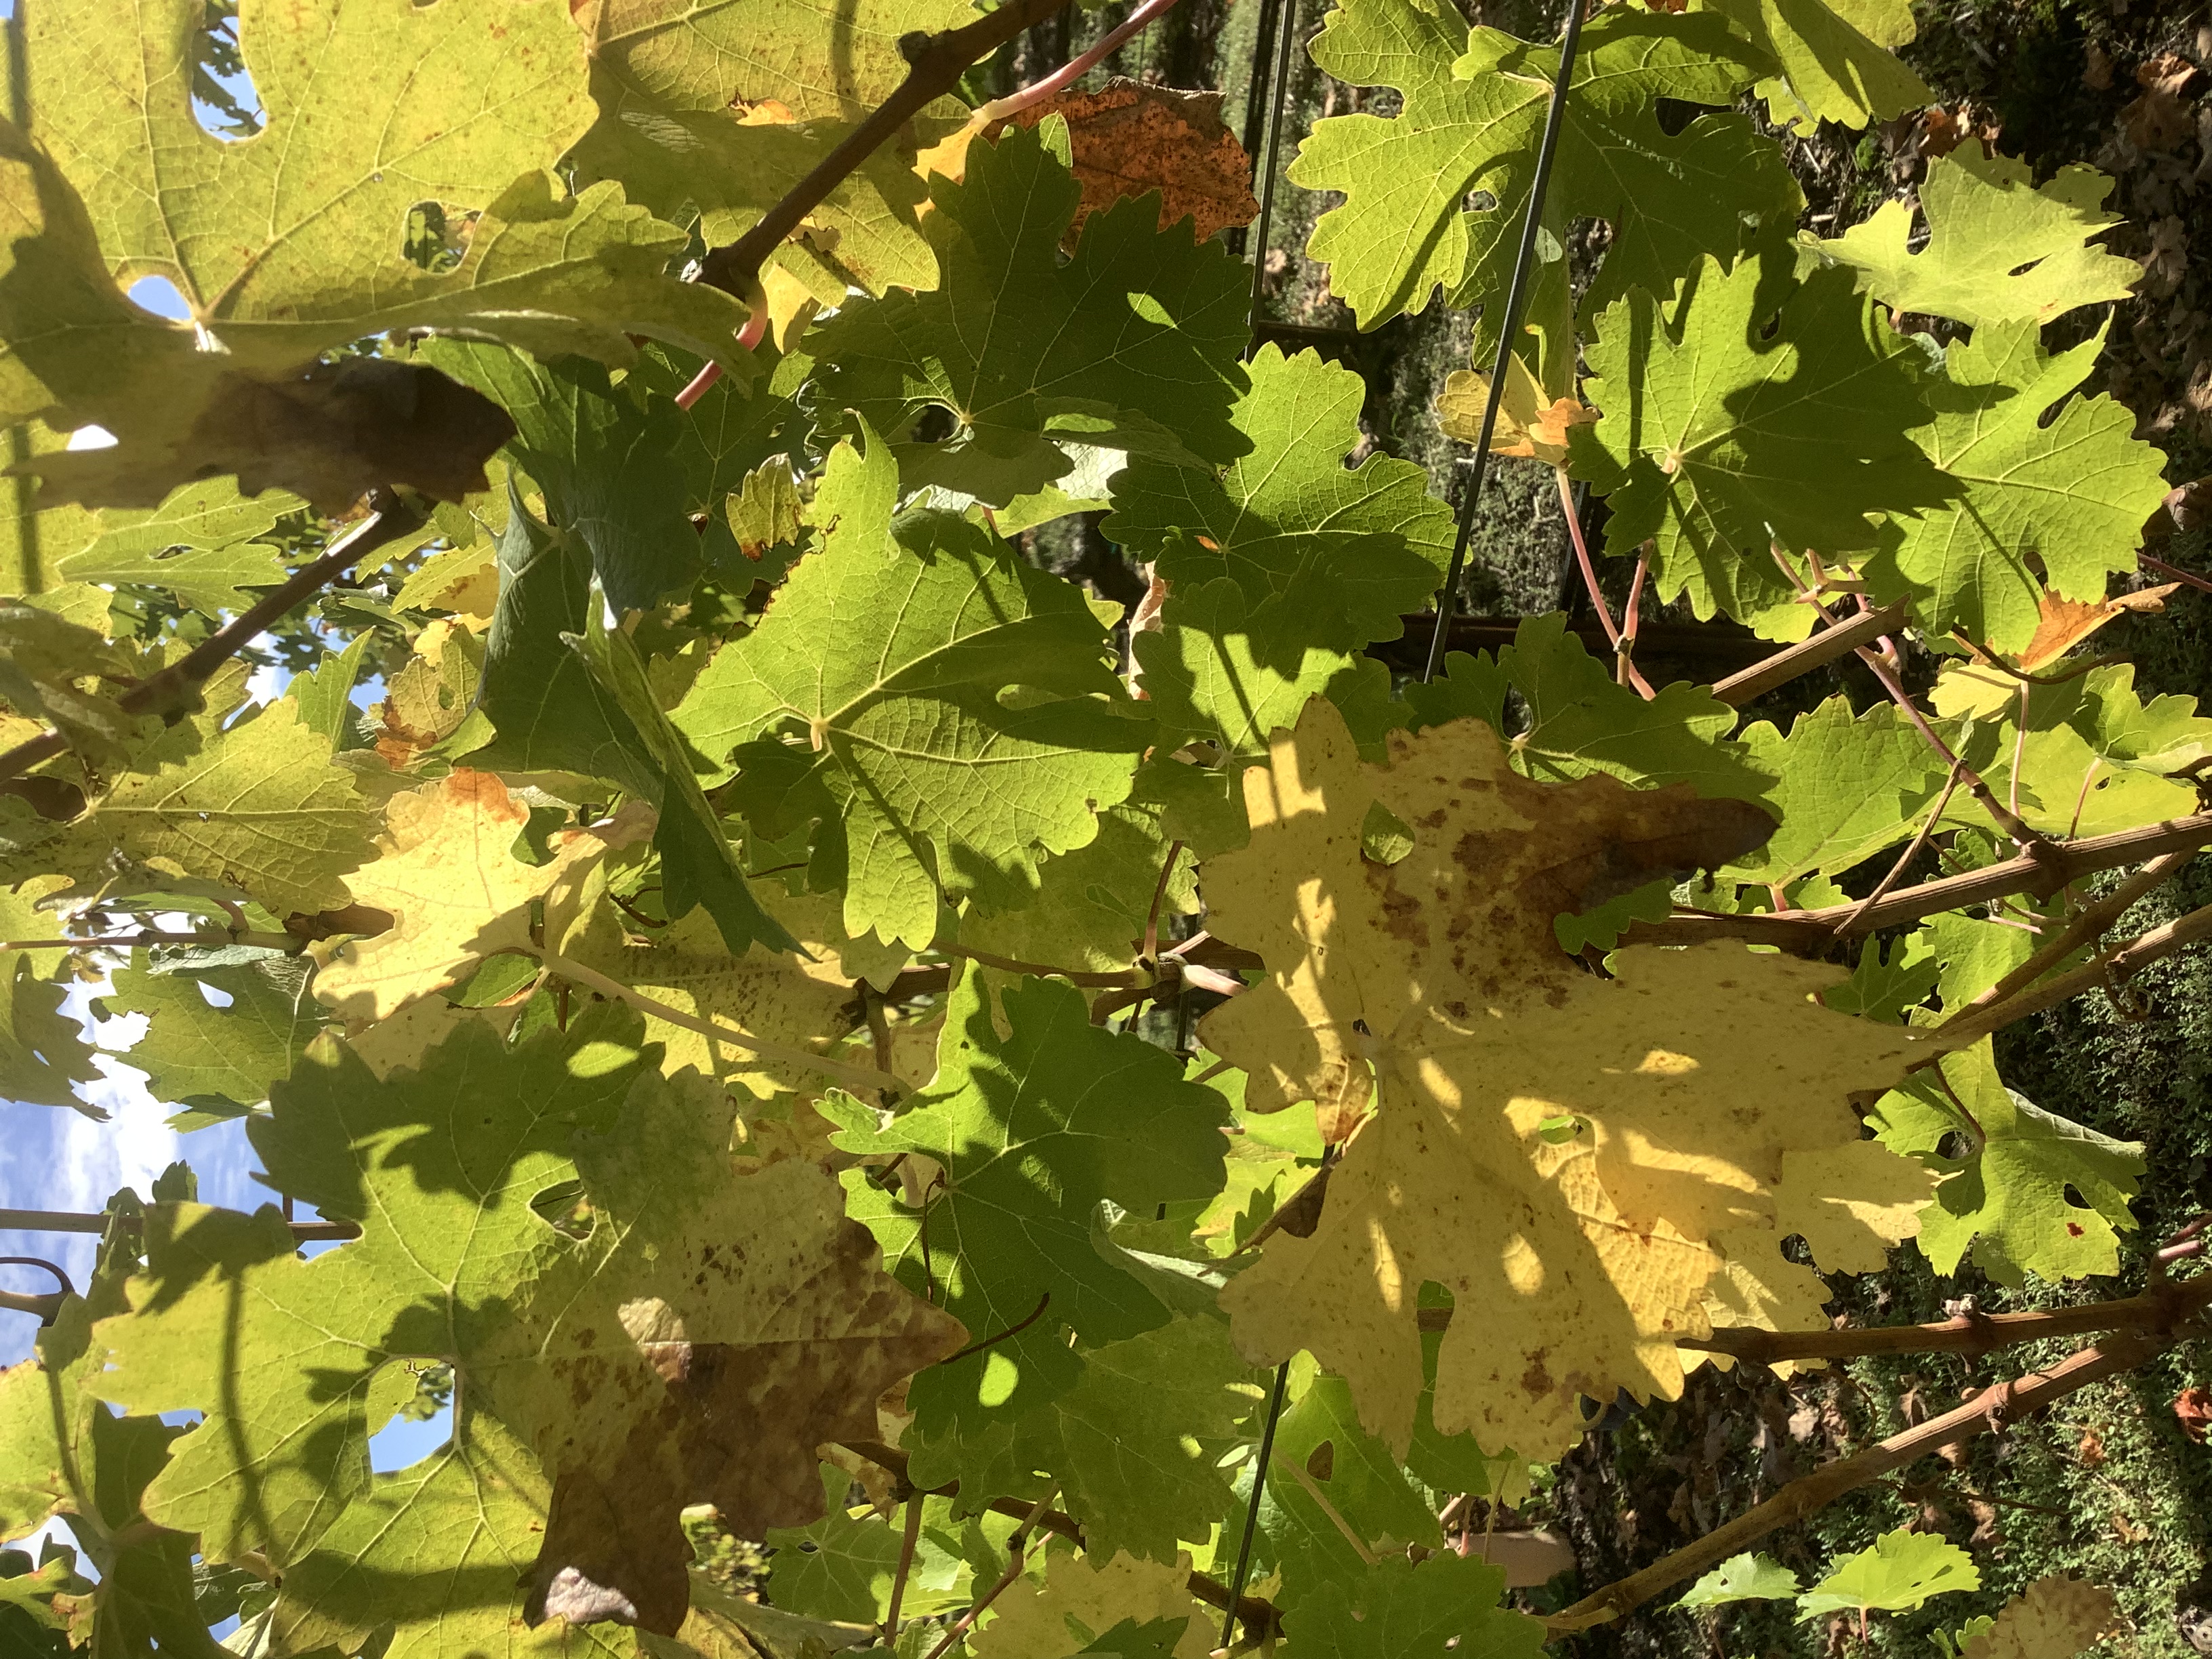
Label: No Virus